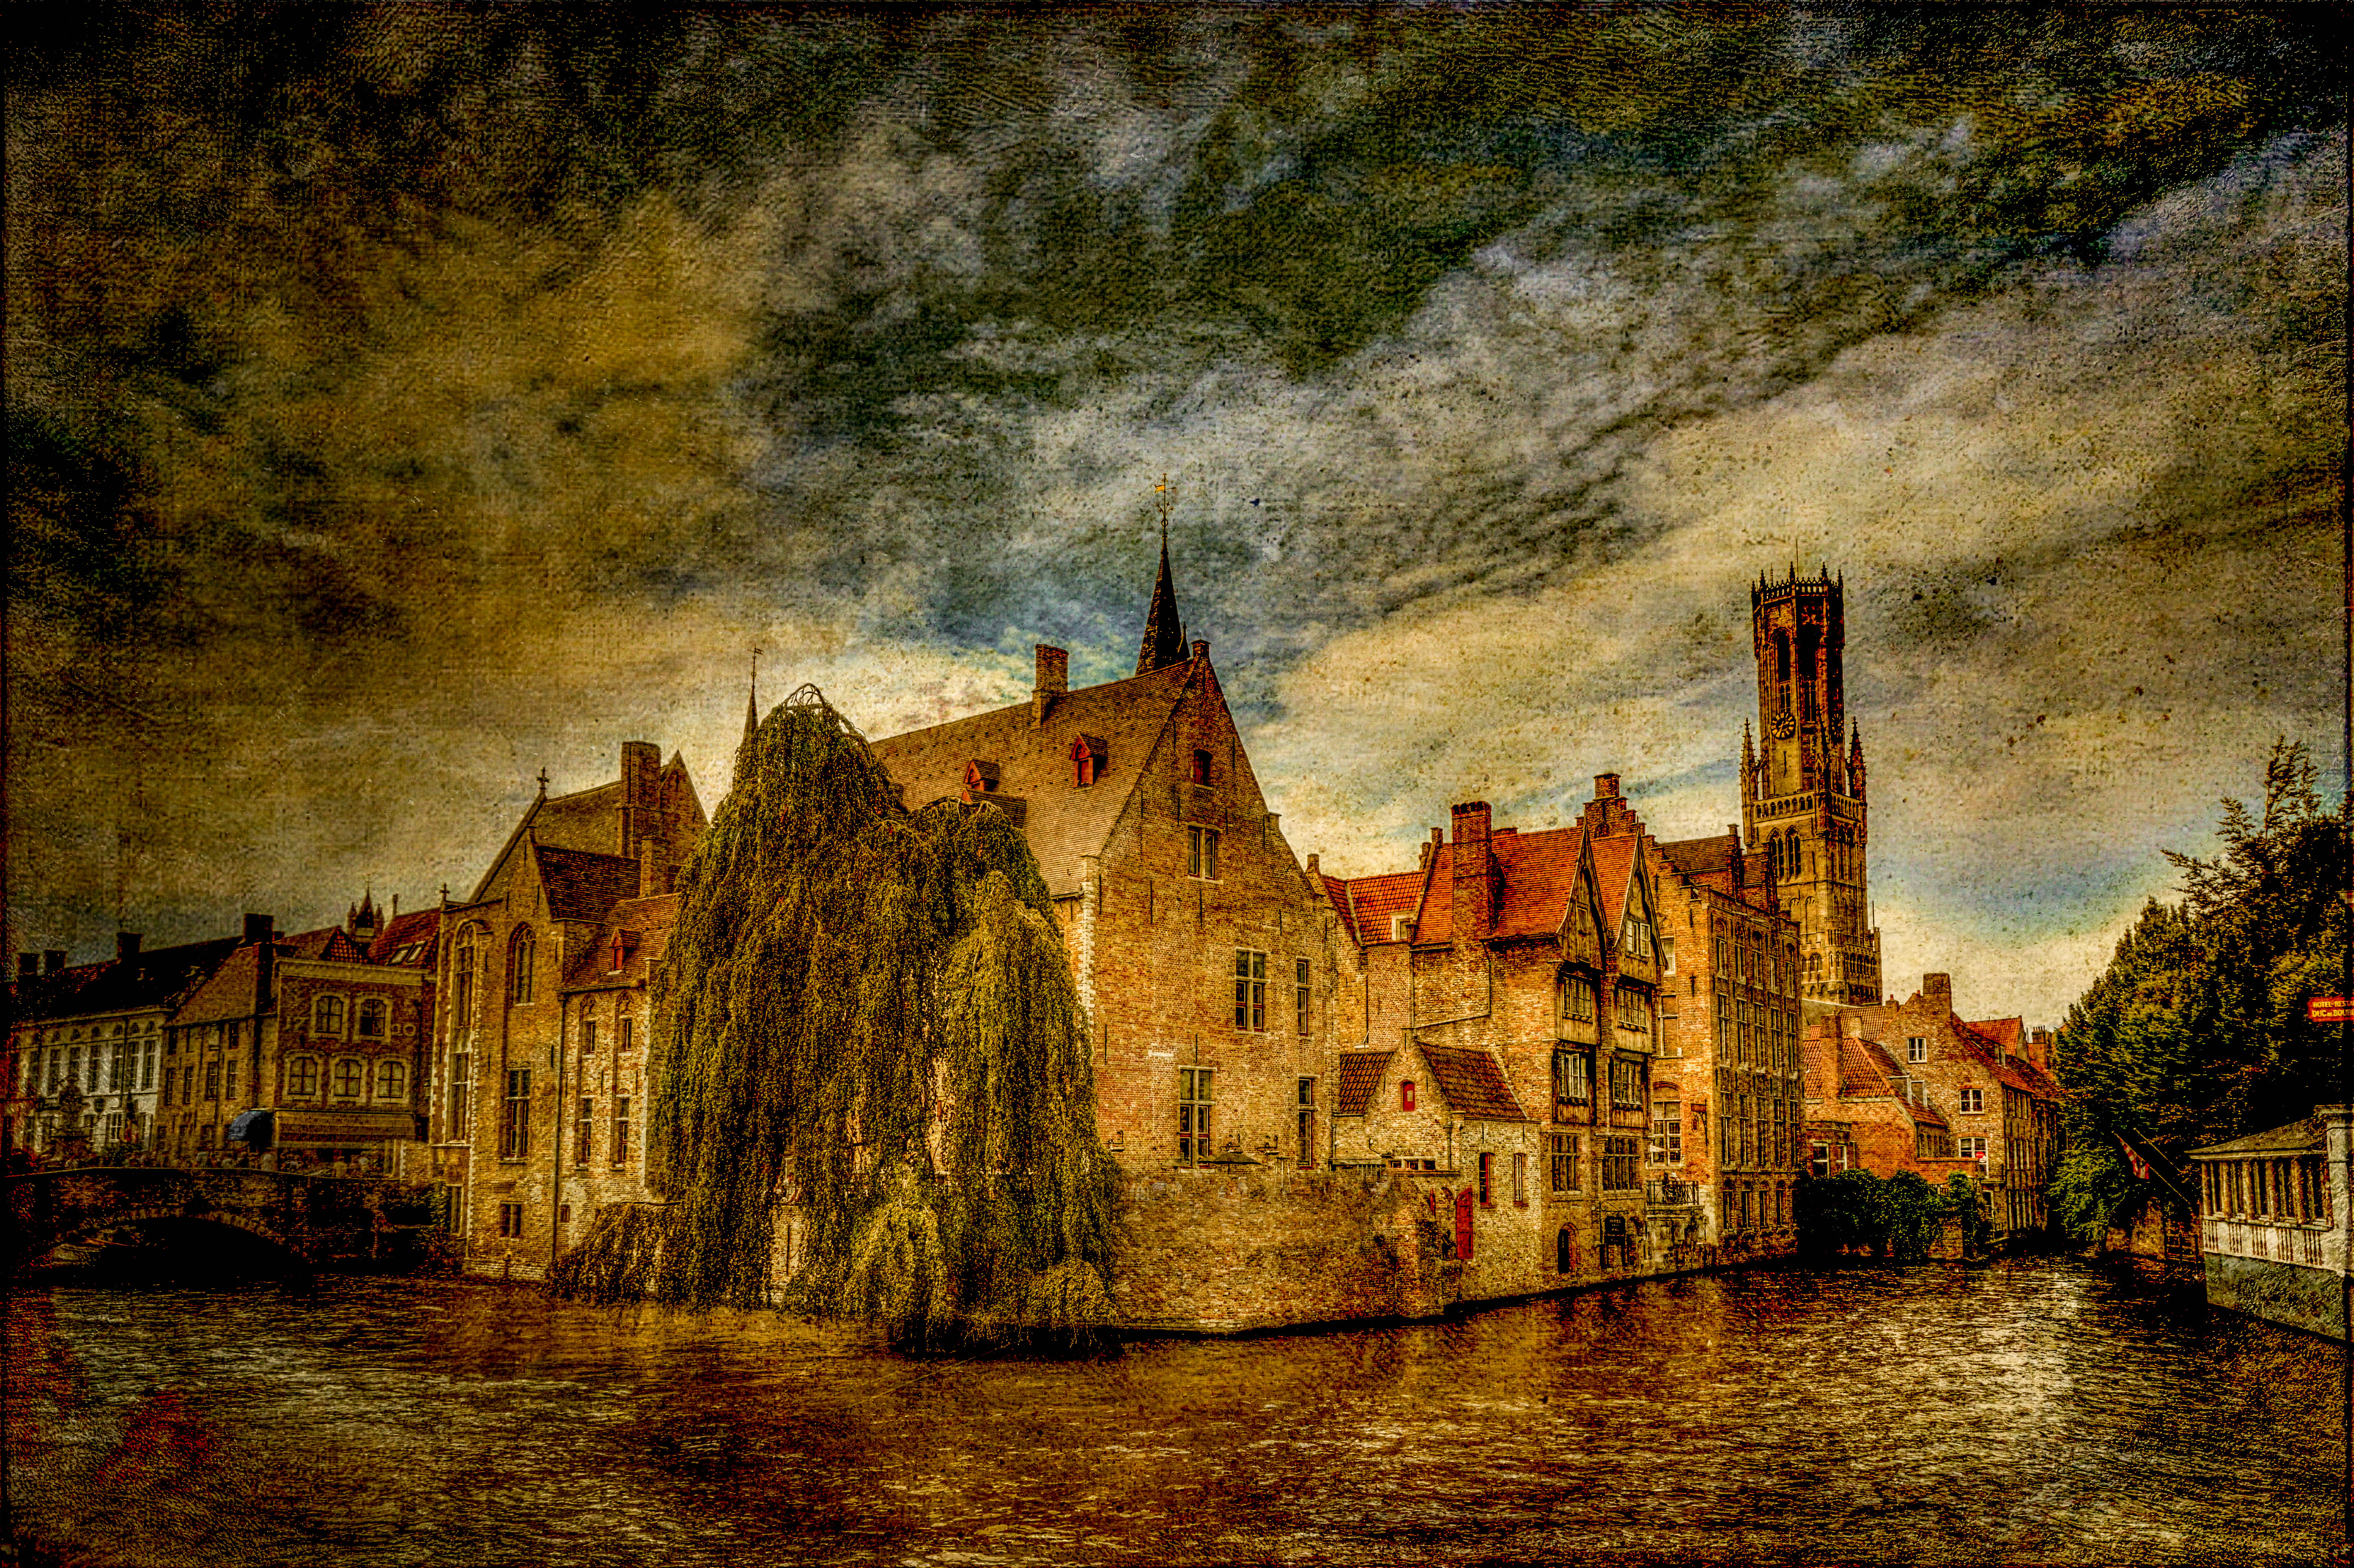
river, cityscape, evening, reflection, autumn, castle, waterway, painting, bruges, ancient history